OC Bus

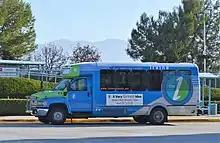
Irvine Shuttle (iShuttle), operated by the OCTA at the Irvine Transportation Center in Irvine, California

Routes with numbers in the 100s descended from the old "RunAbout" service that formerly served residential neighborhoods, or provide service to portions of 1-99 routes that have reduced demand. Three routes (129, 143, 153) were truncated from routes 29, 43, 47, 53, and 59 as a result of March 2010 service change; the 153 was later discontinued in February 2023. These routes are operated by Keolis, although between February 2022 and June 2023 OCTA temporarily operated many of these routes in-house except for the 129, 143, and 177, likely due to contractor driver shortages.